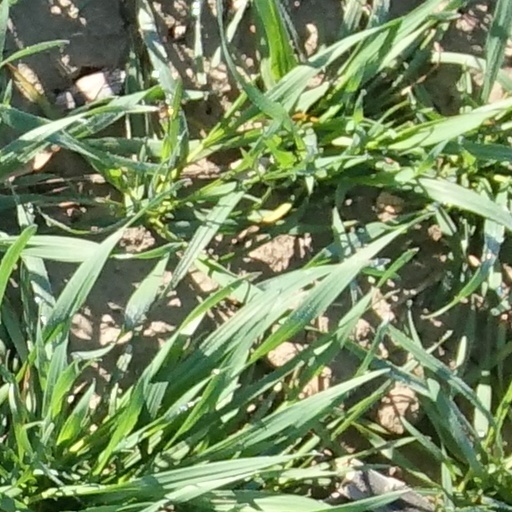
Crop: wheat